Michelle Obama

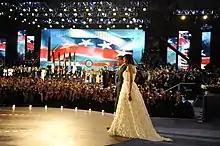
Obama in Jason Wu

Obama endorsed Democratic nominee Hillary Clinton and made several high-profile speeches in favor of her, including an address at the 2016 Democratic National Convention in Philadelphia. She also appeared multiple times on the campaign trail in either solo or joint appearances with Clinton. On October 13, 2016, Obama heavily criticized Republican presidential nominee Donald Trump for the statements he made in a 2005 audio recording while at a Clinton rally in Manchester, New Hampshire. A week later, Trump attempted to revive past comments Obama made in regard to Clinton during the 2008 presidential election.